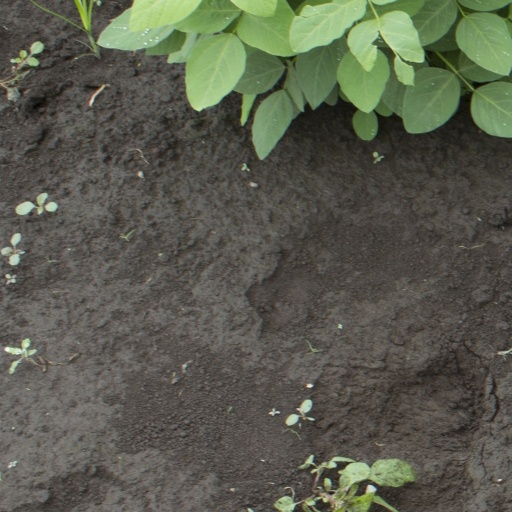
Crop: soybean